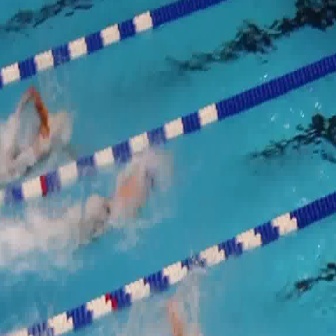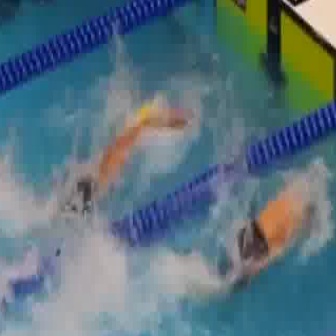
  Please identify the target specified by the bounding box [36,152,160,276] in the first image and locate it in the second image. Return the coordinates in [x_min,y_min,x_max,y_max] format.
Answer: [175,161,329,315]